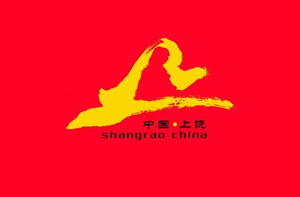
Shangrao est une ville-préfecture chinoise du nord-est de la province du Jiangxi en Chine. On y parle le dialecte de Shangrao du groupe des dialectes de Chu Qu'du wu. Pendant les années 1950 elle a été le siège d’un camp de concentration.